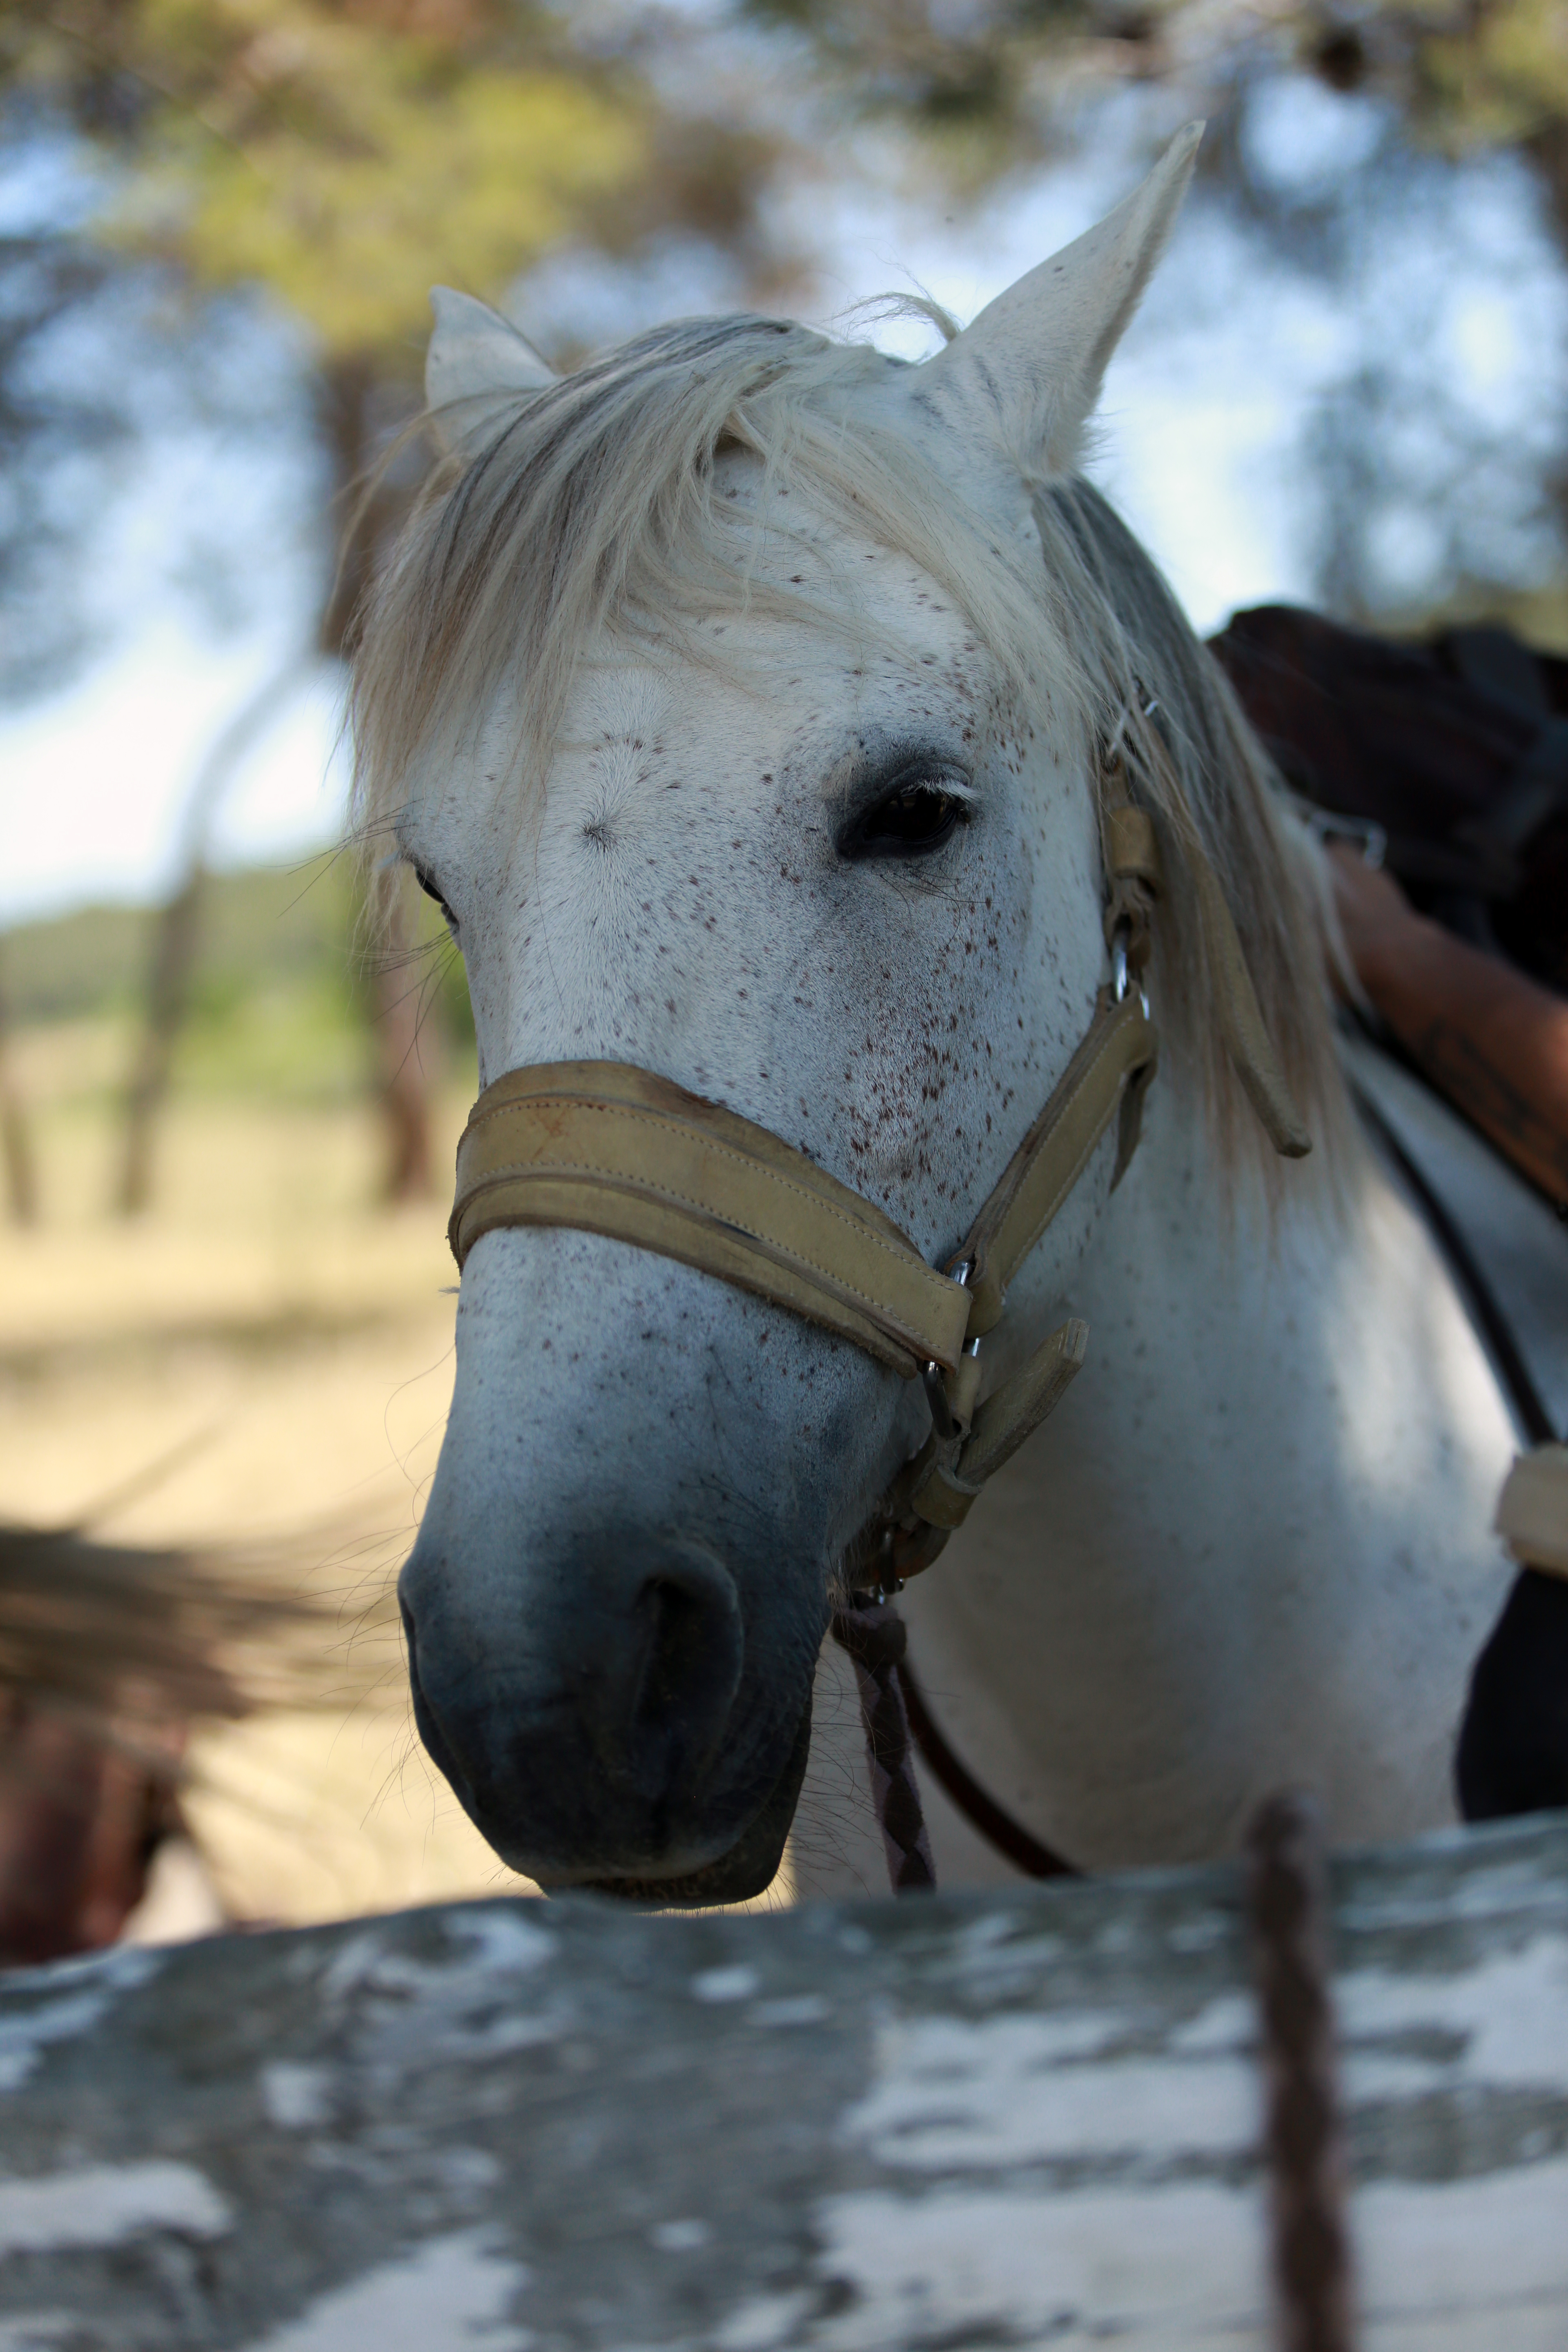
winter, france, europe, portrait, horse, canon, mammal, stallion, mane, bridle, horses, paard, midi, head, mare, southfrance, sdfrankreich, zuidfrankrijk, mditerrane, languedocroussillon, hrault, exterieur, levage, chevaux, camargue, pferde, manade, horse like mammal, mustang horse